Triple Crown (UK entertainment)

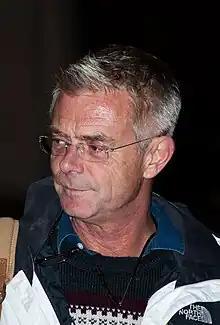

English director and producer Stephen Daldry (born 1960) completed the triple crown in 2022. He won one competitive BAFTA Film Award, one BAFTA TV Award, and three Olivier Awards, for a total of 15 TC nominations. Daldry has won five awards.